Val (sculptor)

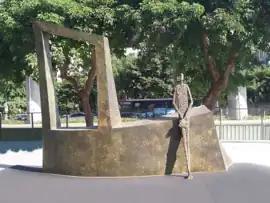
"Waiting III", Taipei

After her marriage in 2009, VAL set up a work team, composed of Thai artisans in a workshop in northeastern Bangkok. VAL and her team had her bronze works cast at the Fine Arts Foundry of Ayuthaya. Through the years, she acquired a vast experience while working with the 160 artisans of this foundry, who also worked for other artists. The welding of the bronze pieces was done at the Bangkok workshop – a crucial stage where the orientation of a character, the positioning of hands or the degree of inclination of a head would give to the work its final expression. Several galleries were actively supporting and promoting VAL's works, most prominently the Philippe Staib Gallery in Shanghai and Taipei and the RedSea Gallery in Singapore. The founders of these two galleries, Philippe Staib and Christopher Churcher, who progressively became close friends with VAL and Frédéric, played a crucial role in VAL's career and organized numerous exhibitions of the artist's works, in Taiwan, Beijing, Shanghai, Singapore, Kuala Lumpur and New Delhi.